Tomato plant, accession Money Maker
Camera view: horizontal (90 deg, fisheye); turntable rotation: 180 degrees
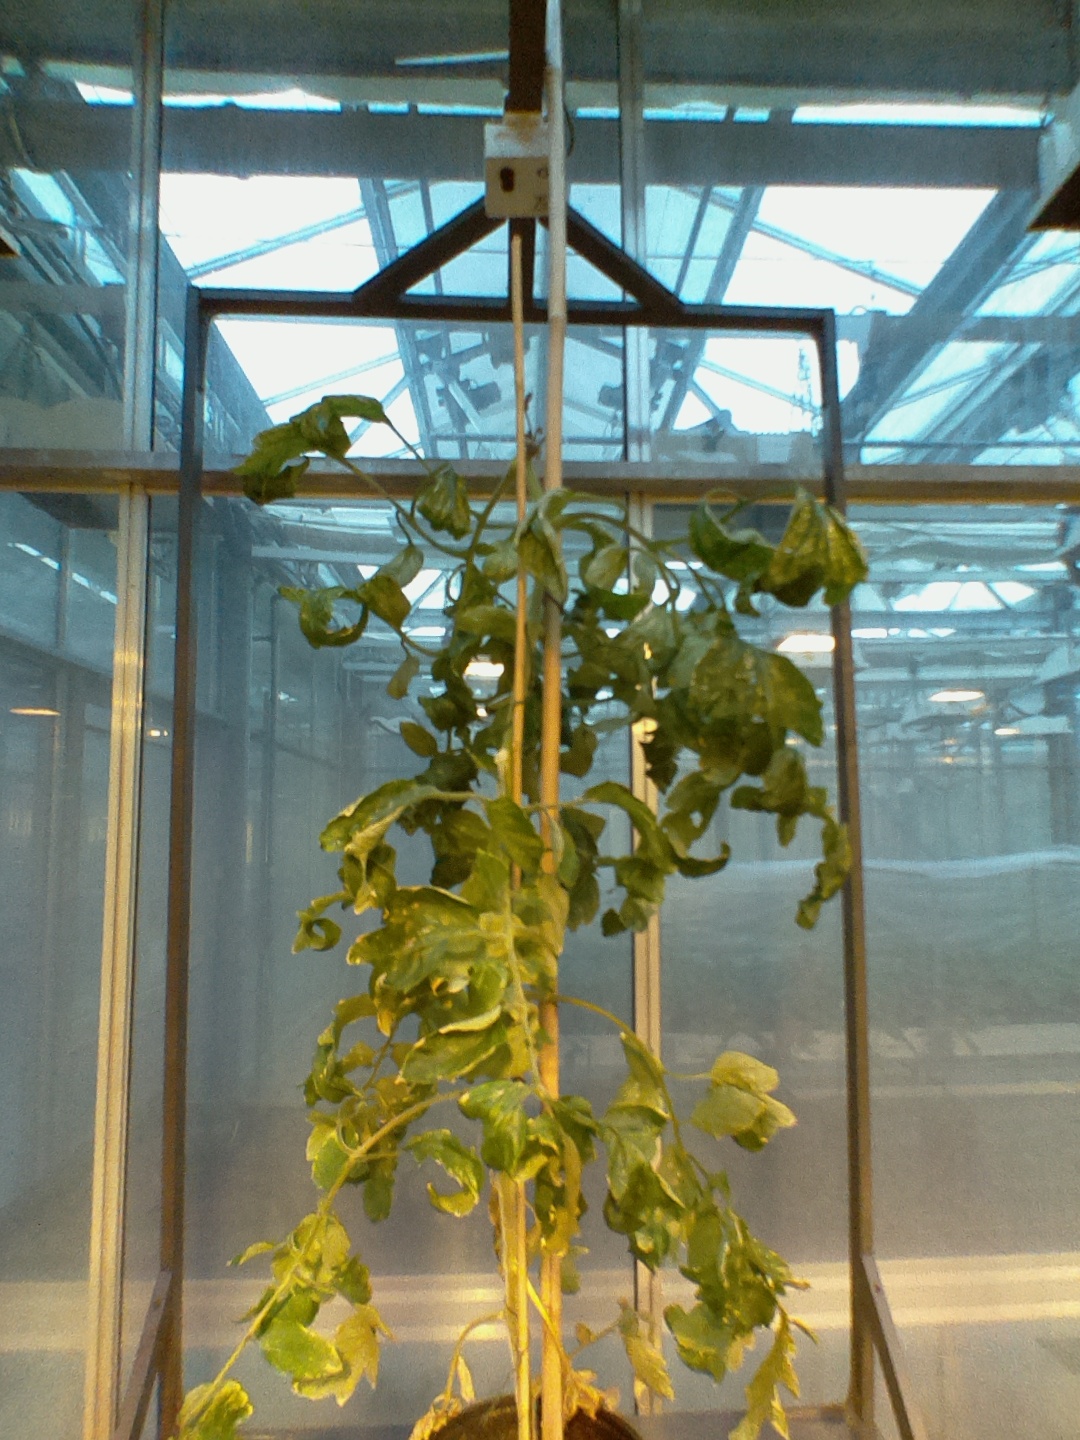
BBCH growth stage 29: 90%-100% Side shoots formed